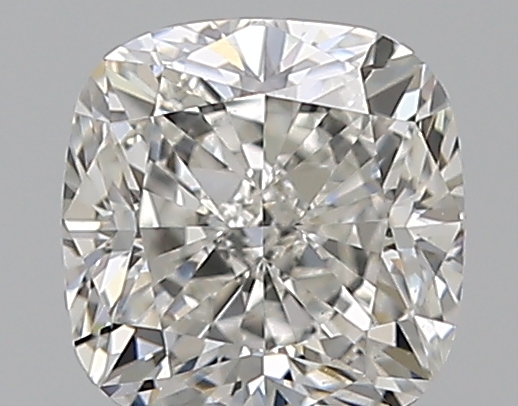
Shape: cushion
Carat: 0.7
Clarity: VS1
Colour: G
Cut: VG
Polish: EX
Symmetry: VG
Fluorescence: N
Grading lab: GIA
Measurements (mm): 4.93 x 4.83 x 3.45